Benjamin Adams House

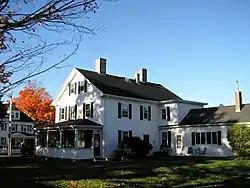
Rear/side view of the house, fall 2007

The Benjamin Adams House is a historic house located at 85 North Main Street, in Uxbridge, Massachusetts. Probably built before 1792, it is a good quality example of Federal period architecture, built for a prominent local lawyer and businessman. On October 7, 1983, it was listed on the National Register of Historic Places.